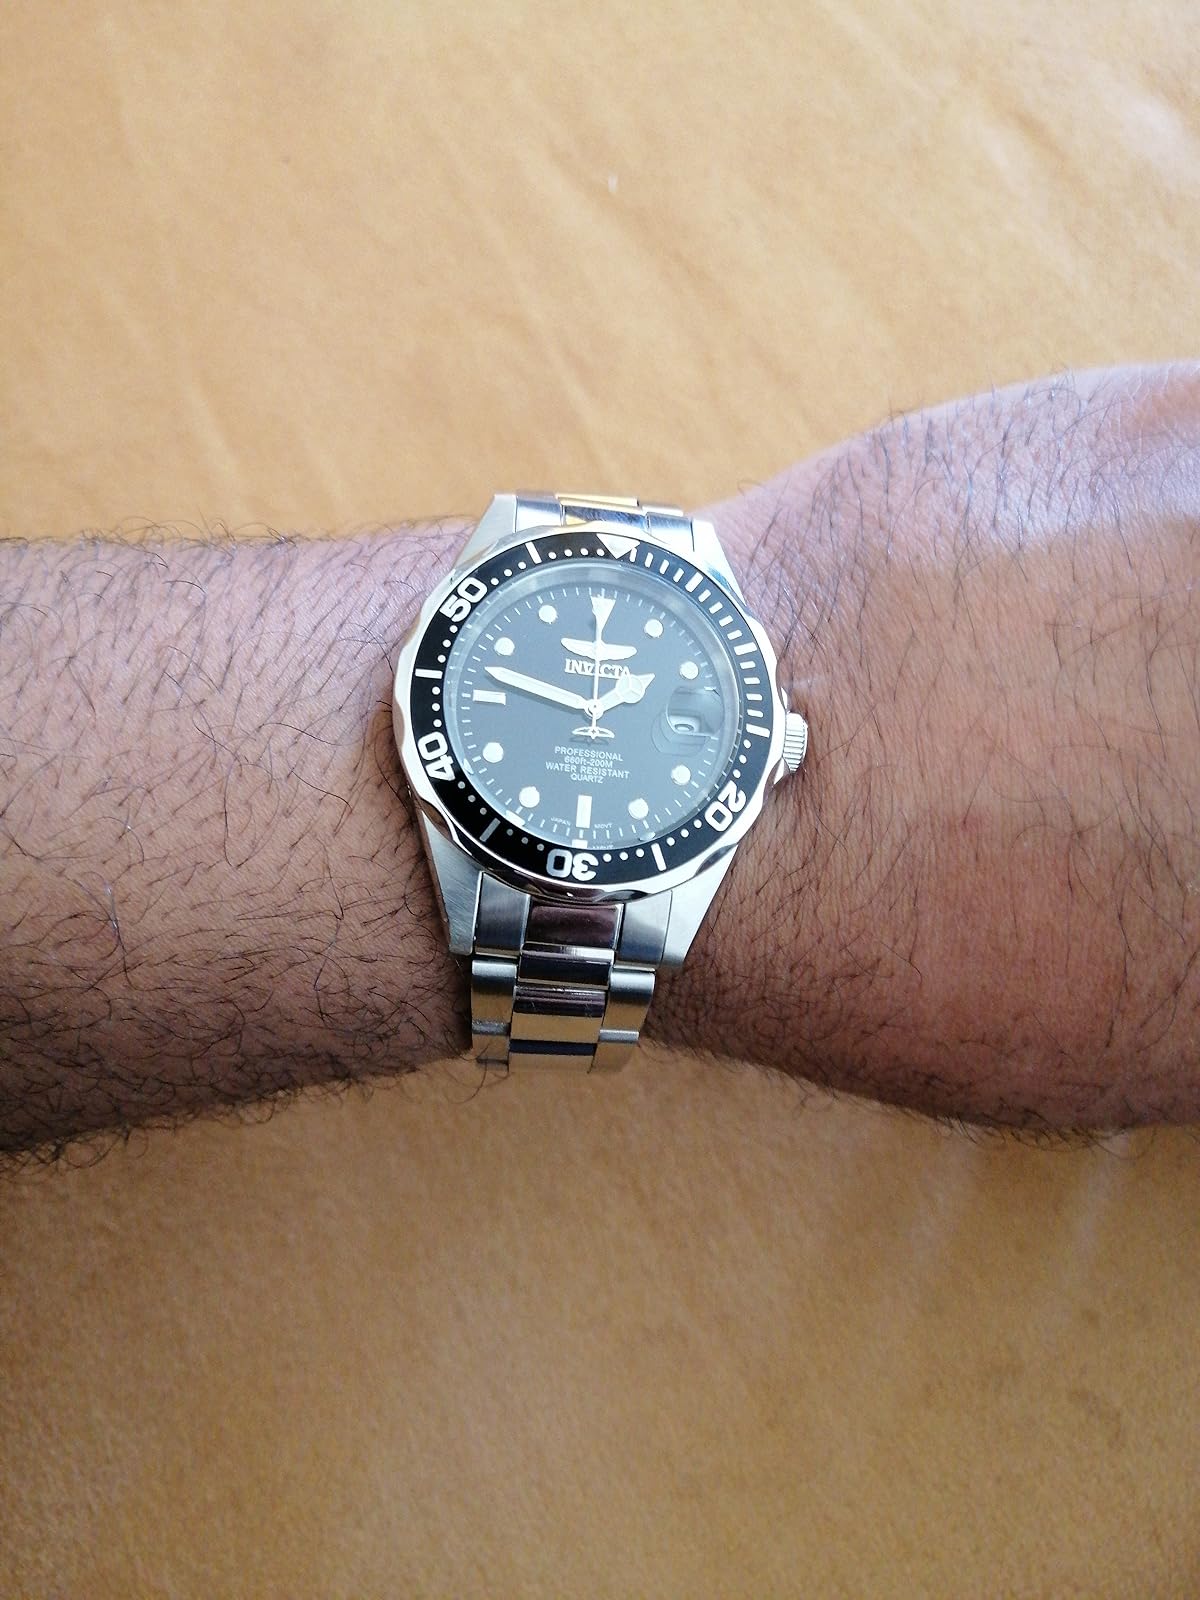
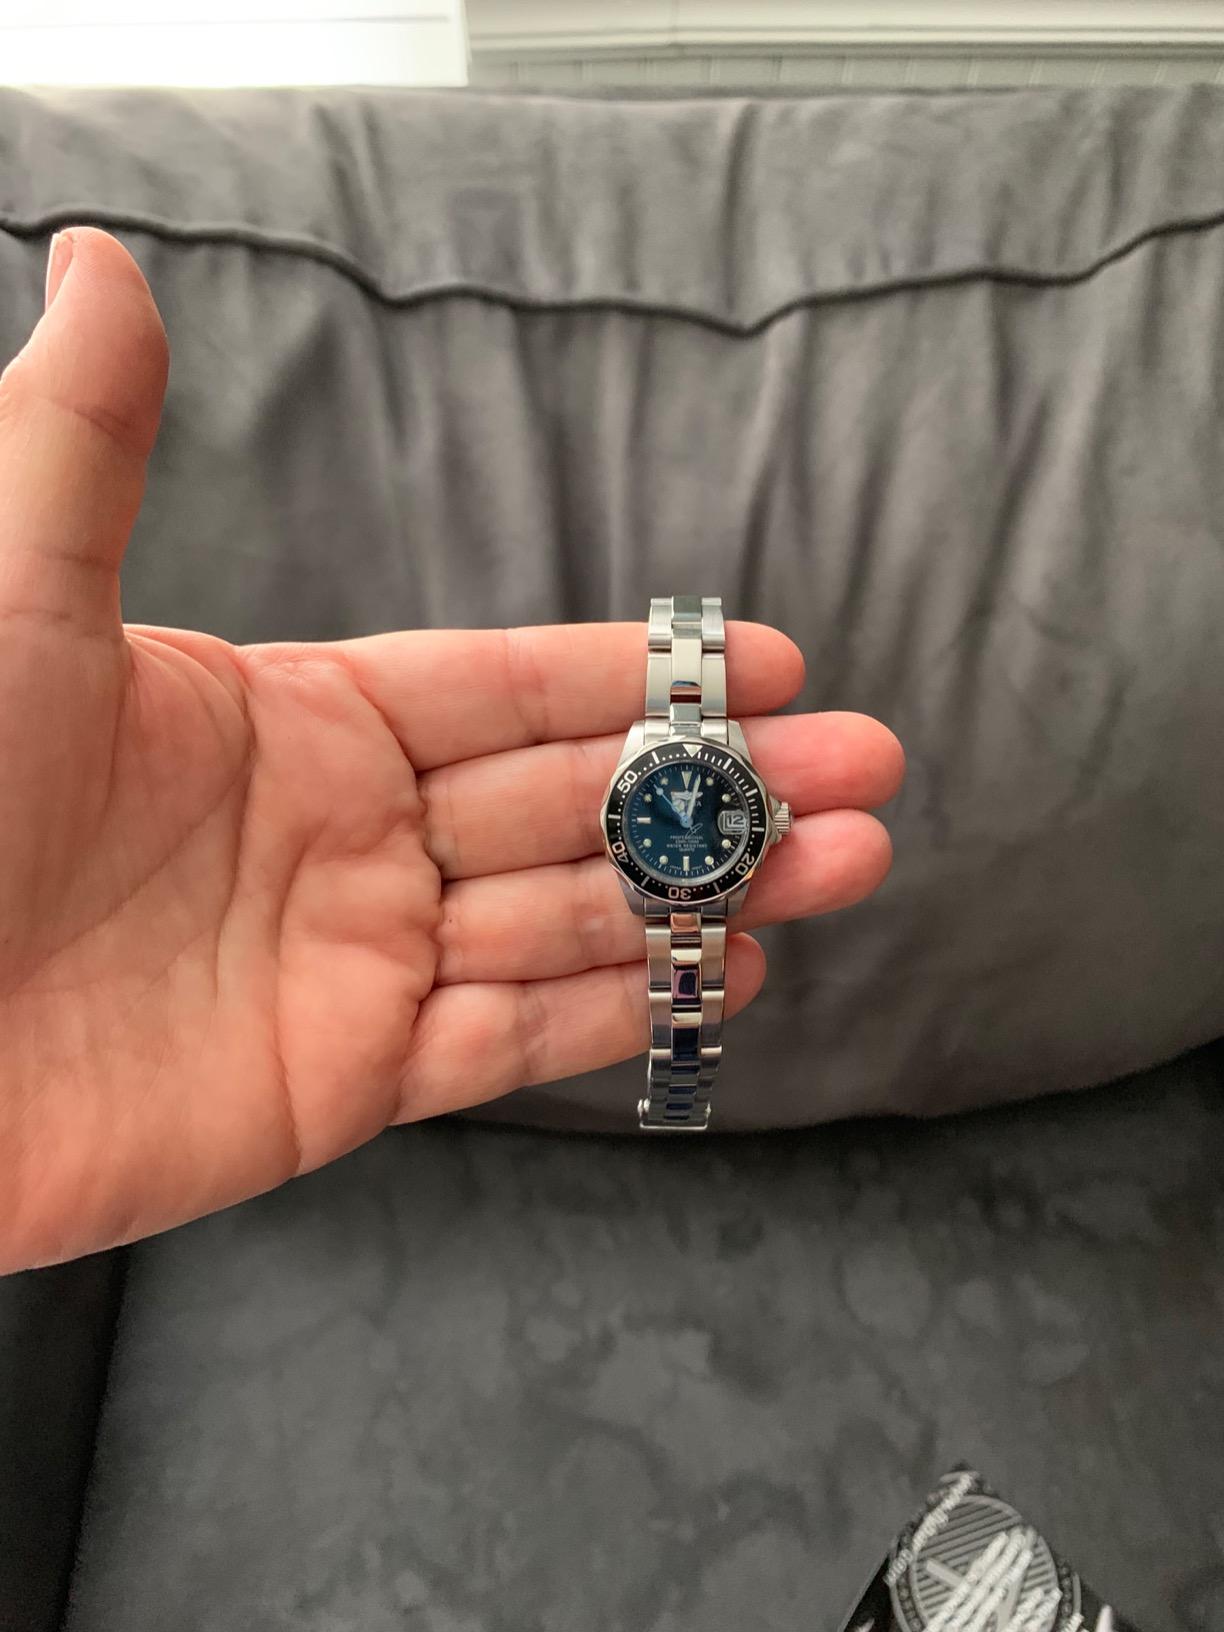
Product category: accessories_watch
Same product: yes